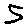
Label: 5